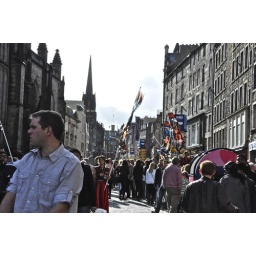
edinburgh international fringe and comedy festival 2009 pretty girl in red mac